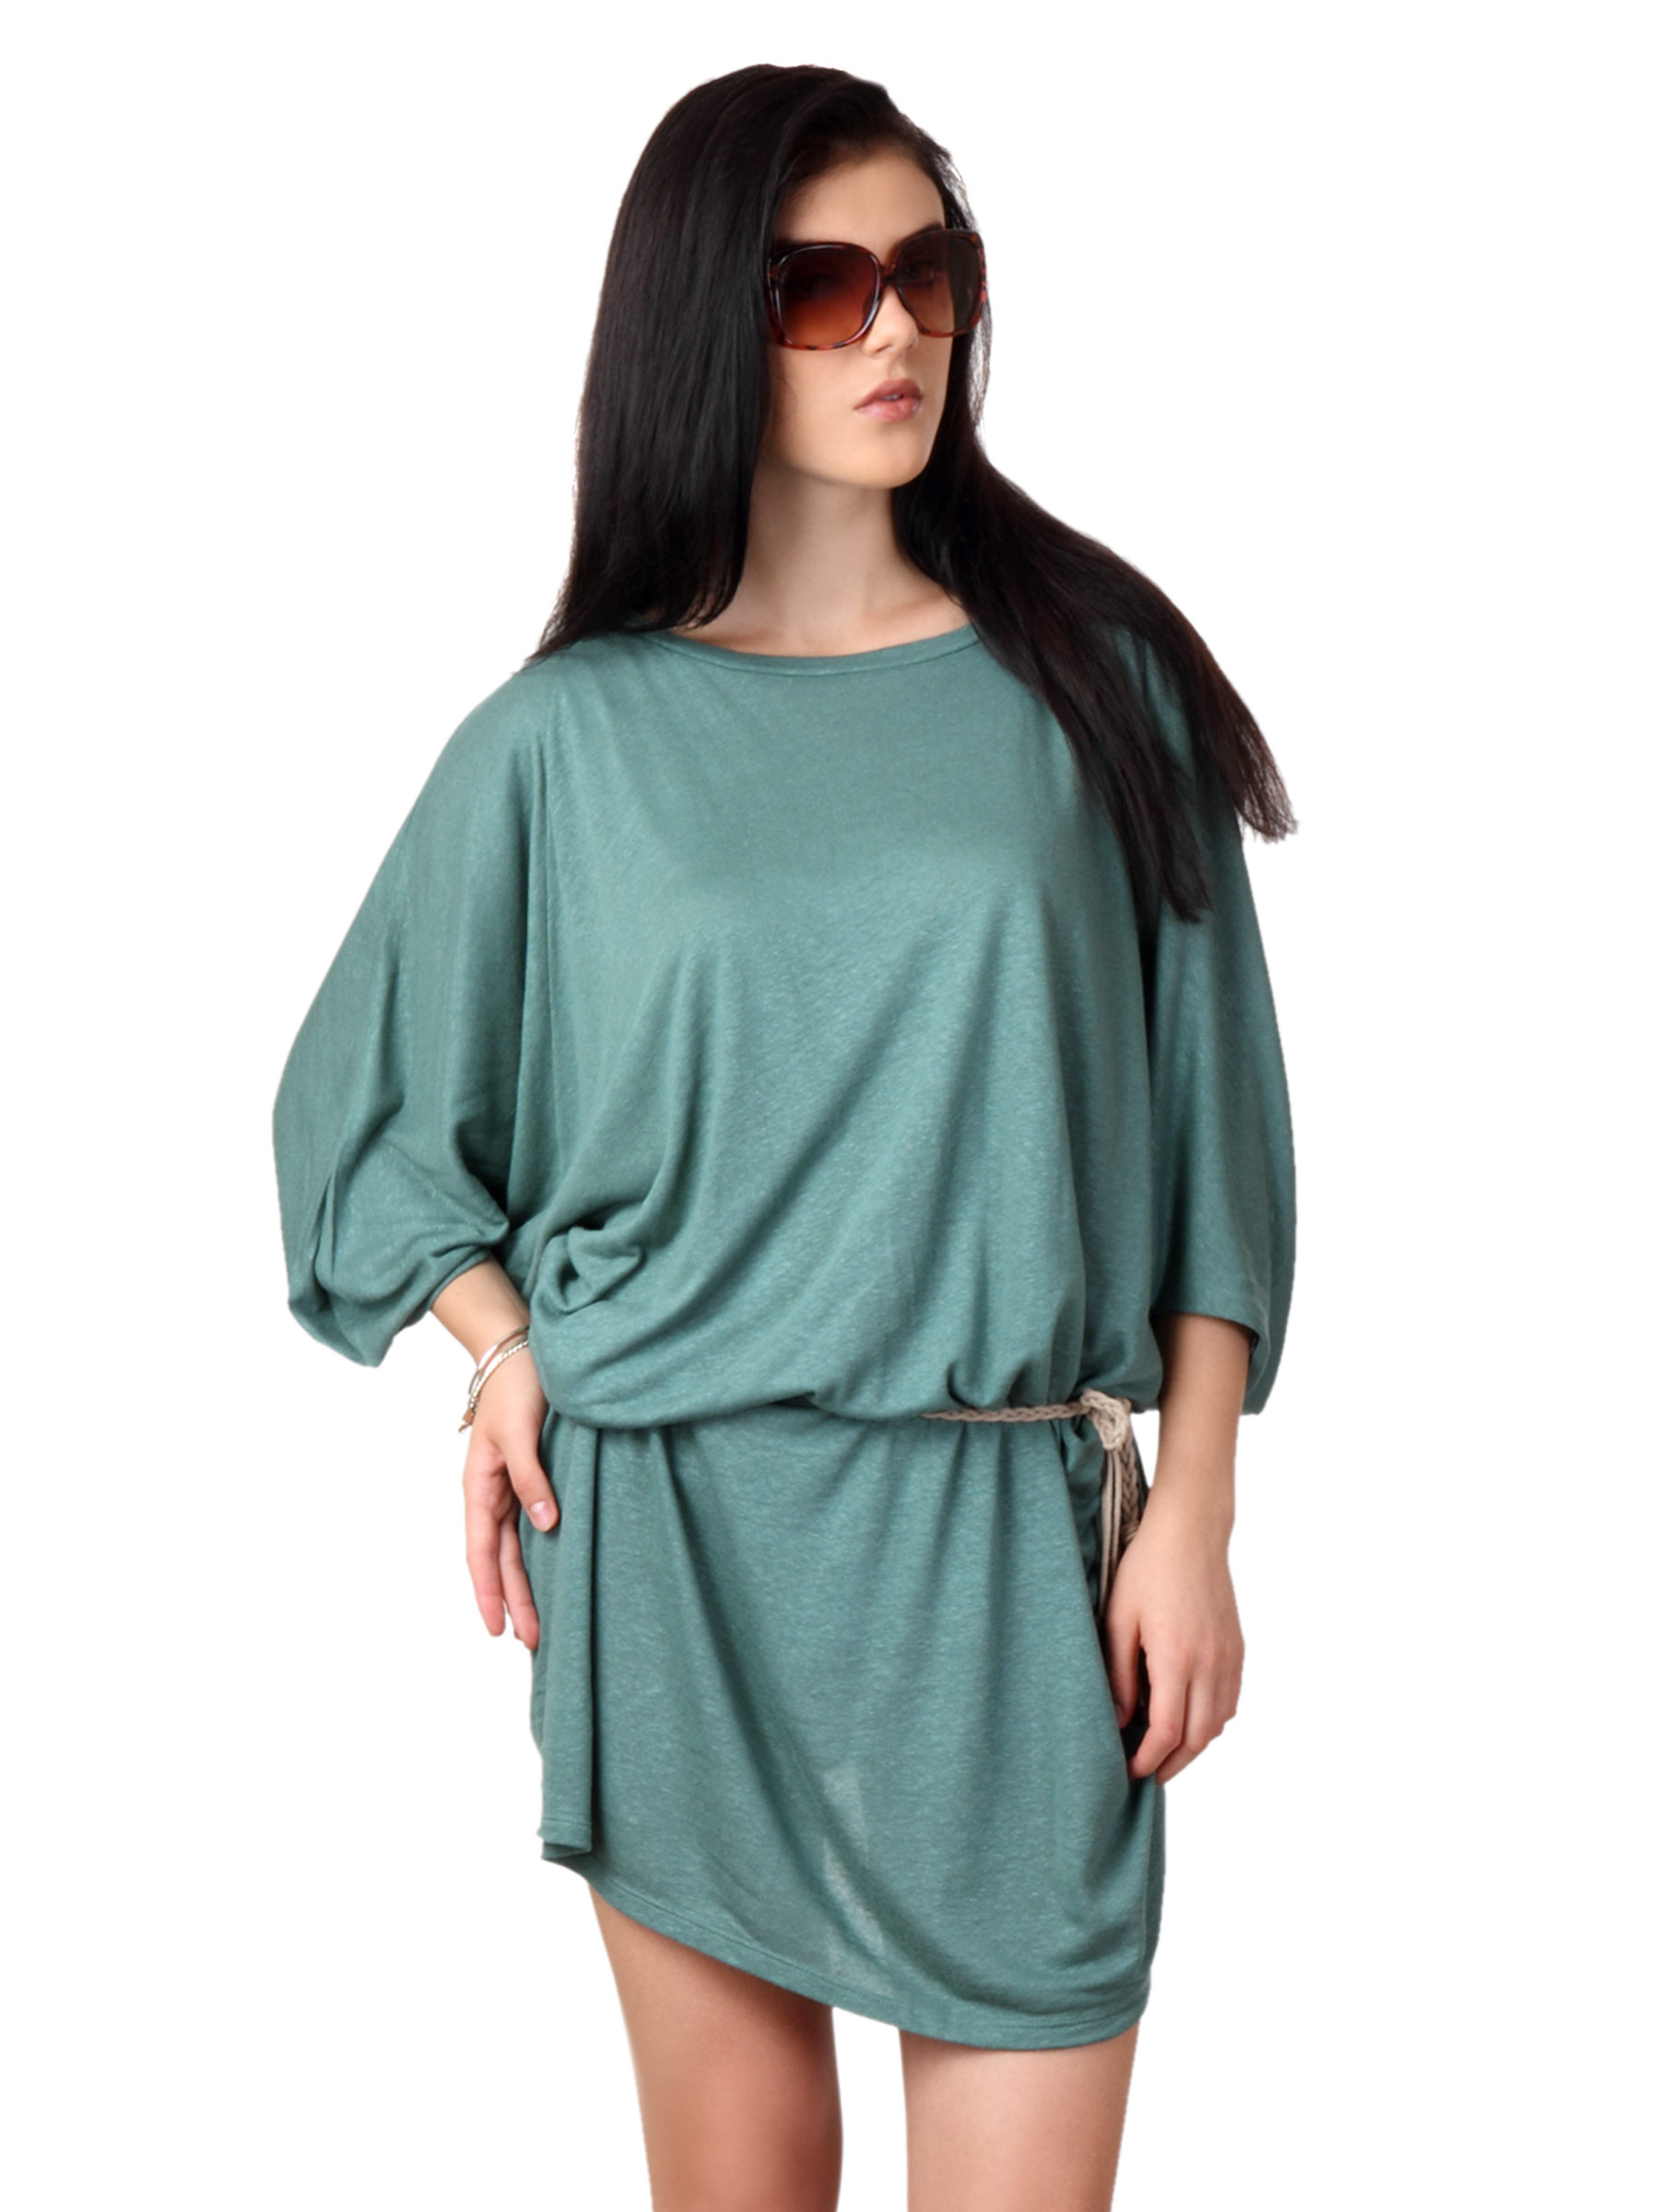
United Colors of Benetton Women Green Dress
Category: Apparel / Dress / Dresses
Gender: Women
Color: Green
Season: Fall 2012
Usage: Casual